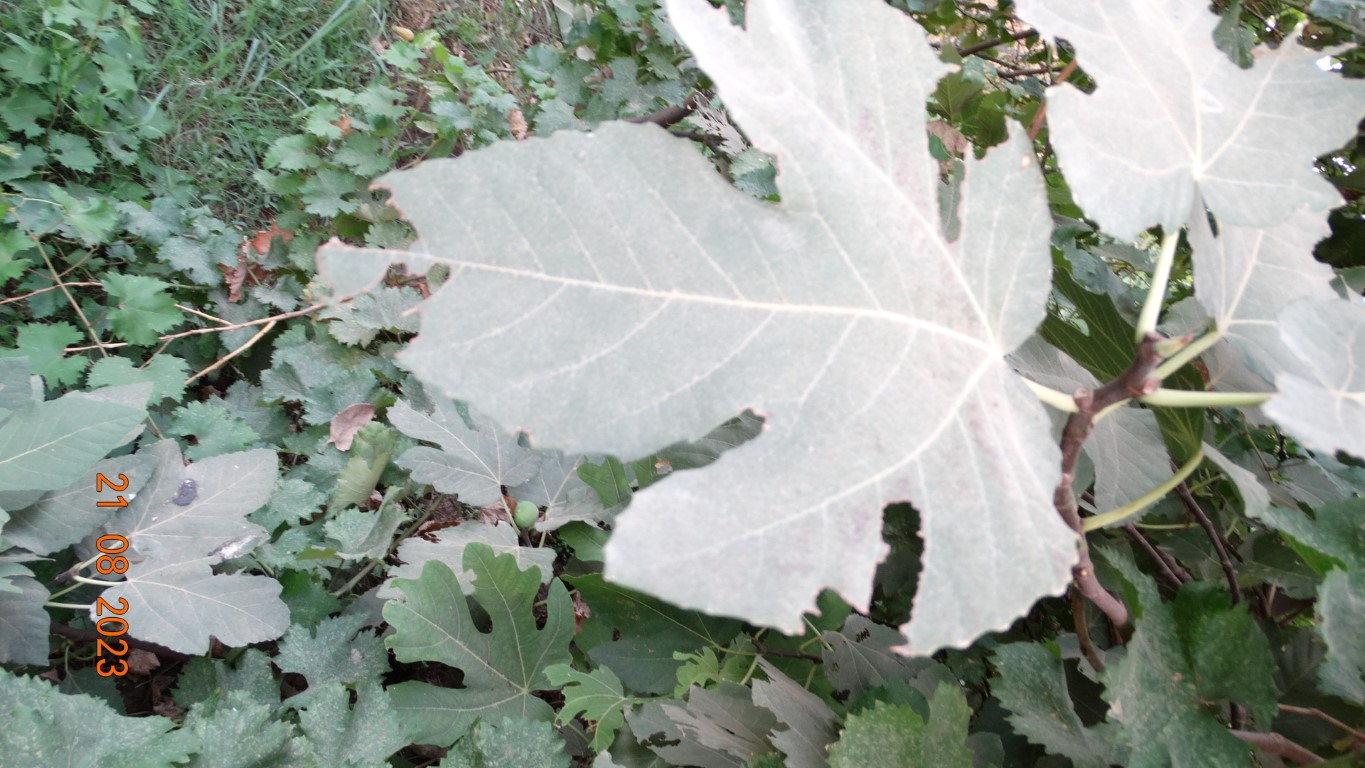
Label: infected